Odil Ahmedov

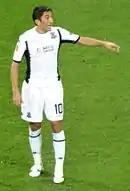
Ahmedov playing for FC Krasnodar in September 2014

Prior to Anzhi suffering relegation, Ahmedov joined Krasnodar in early June 2014, along with teammates Nikita Burmistrov and Vladimir Bystrov. Weeks later, he was handed the number "10" shirt.